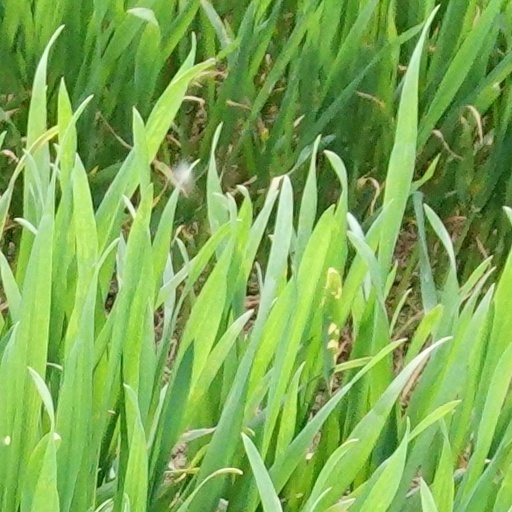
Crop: wheat